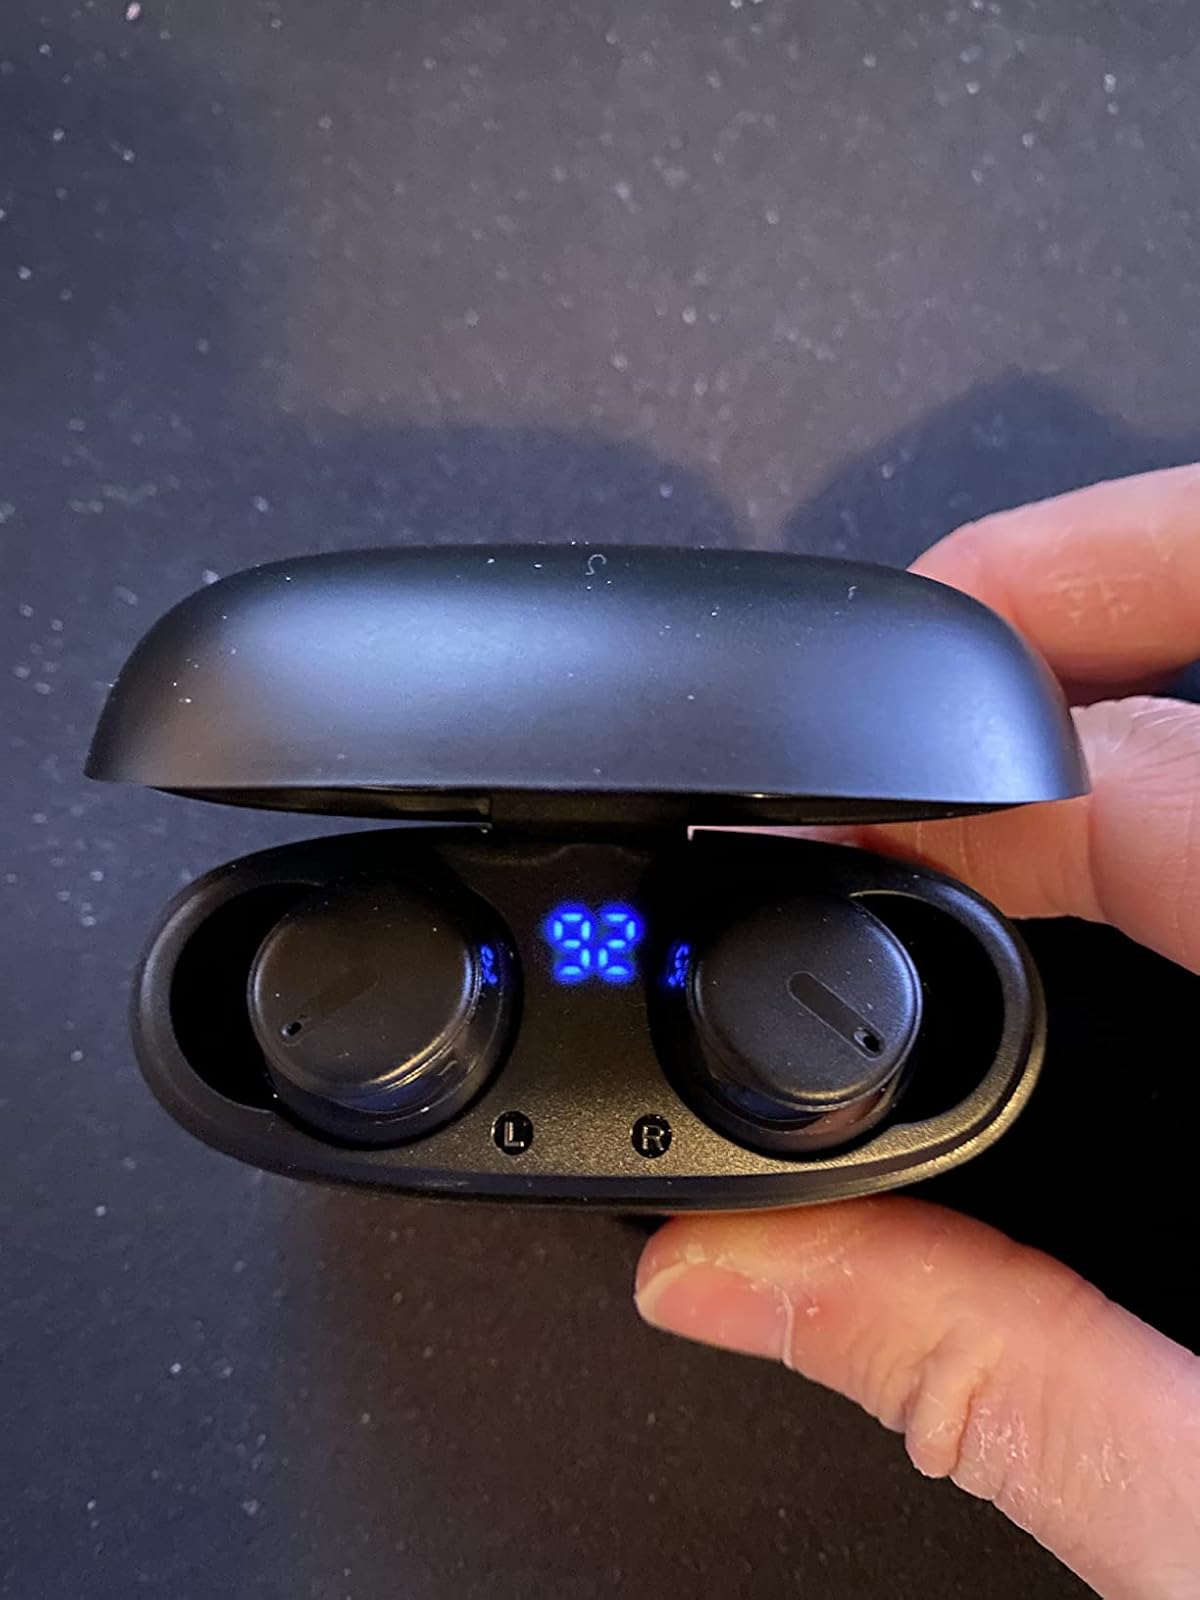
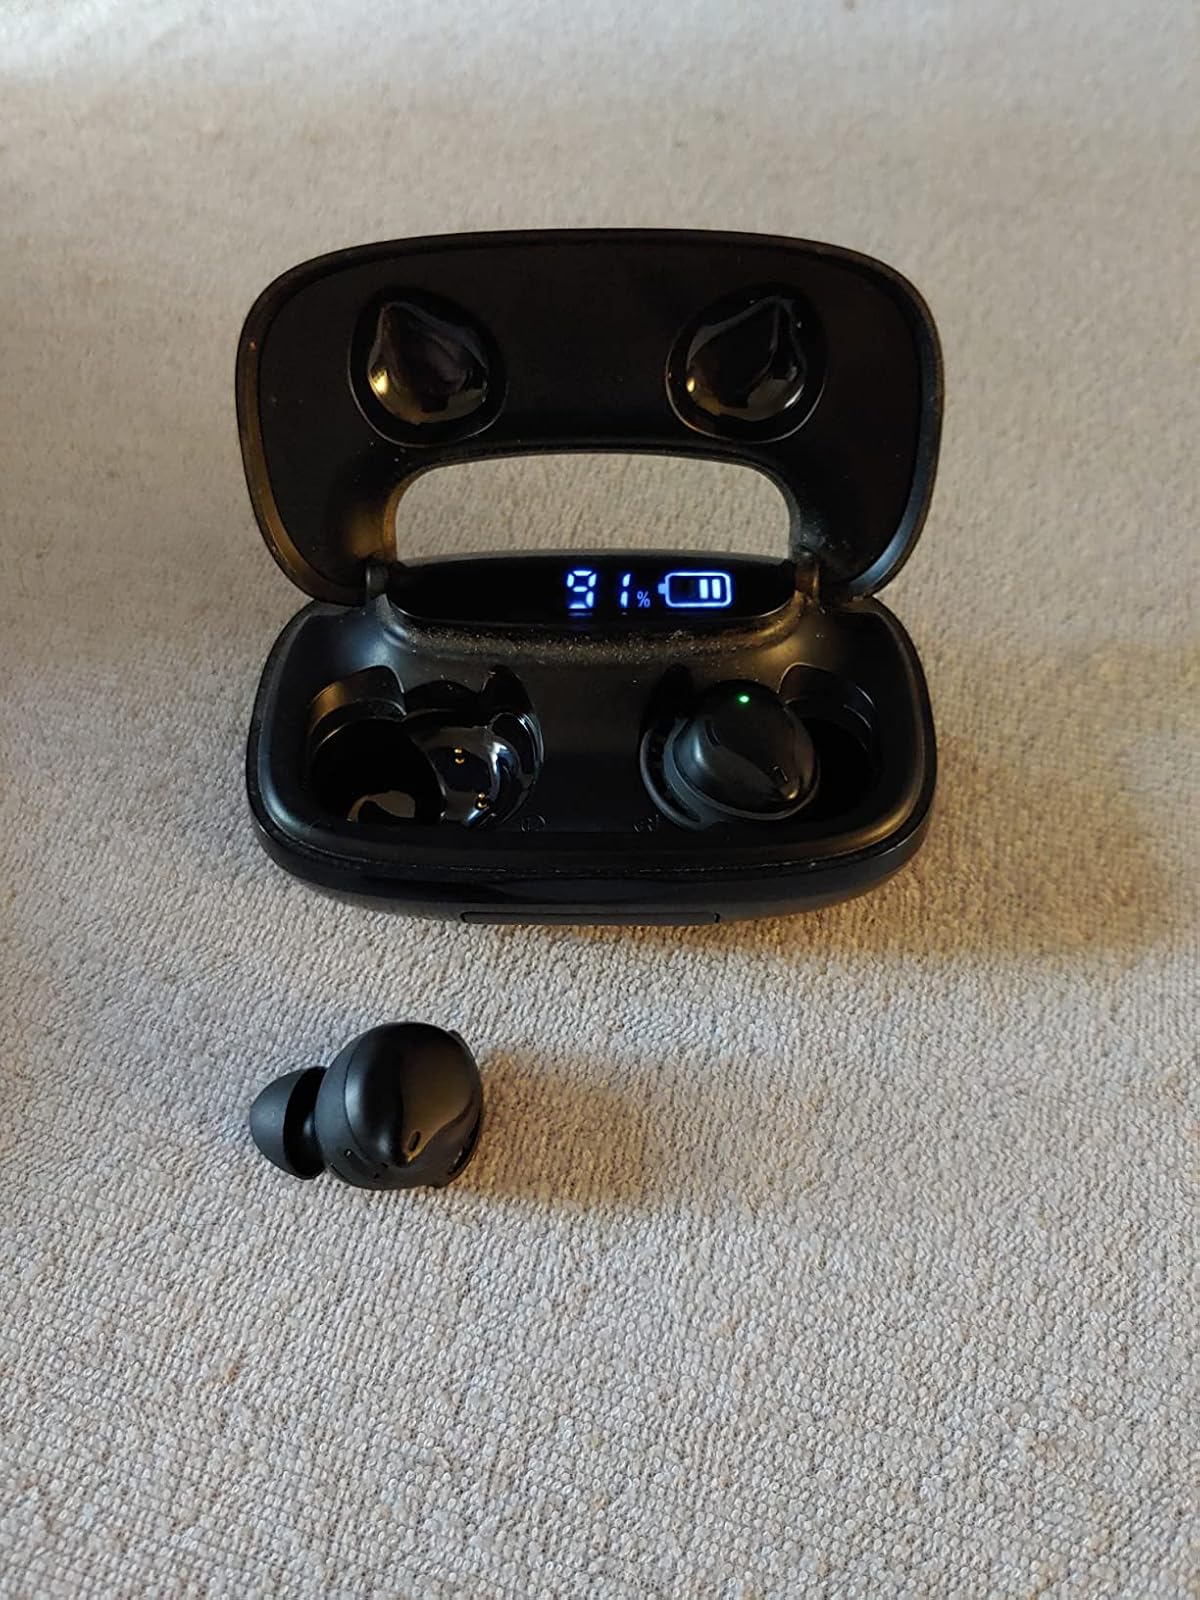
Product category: earbuds
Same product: no